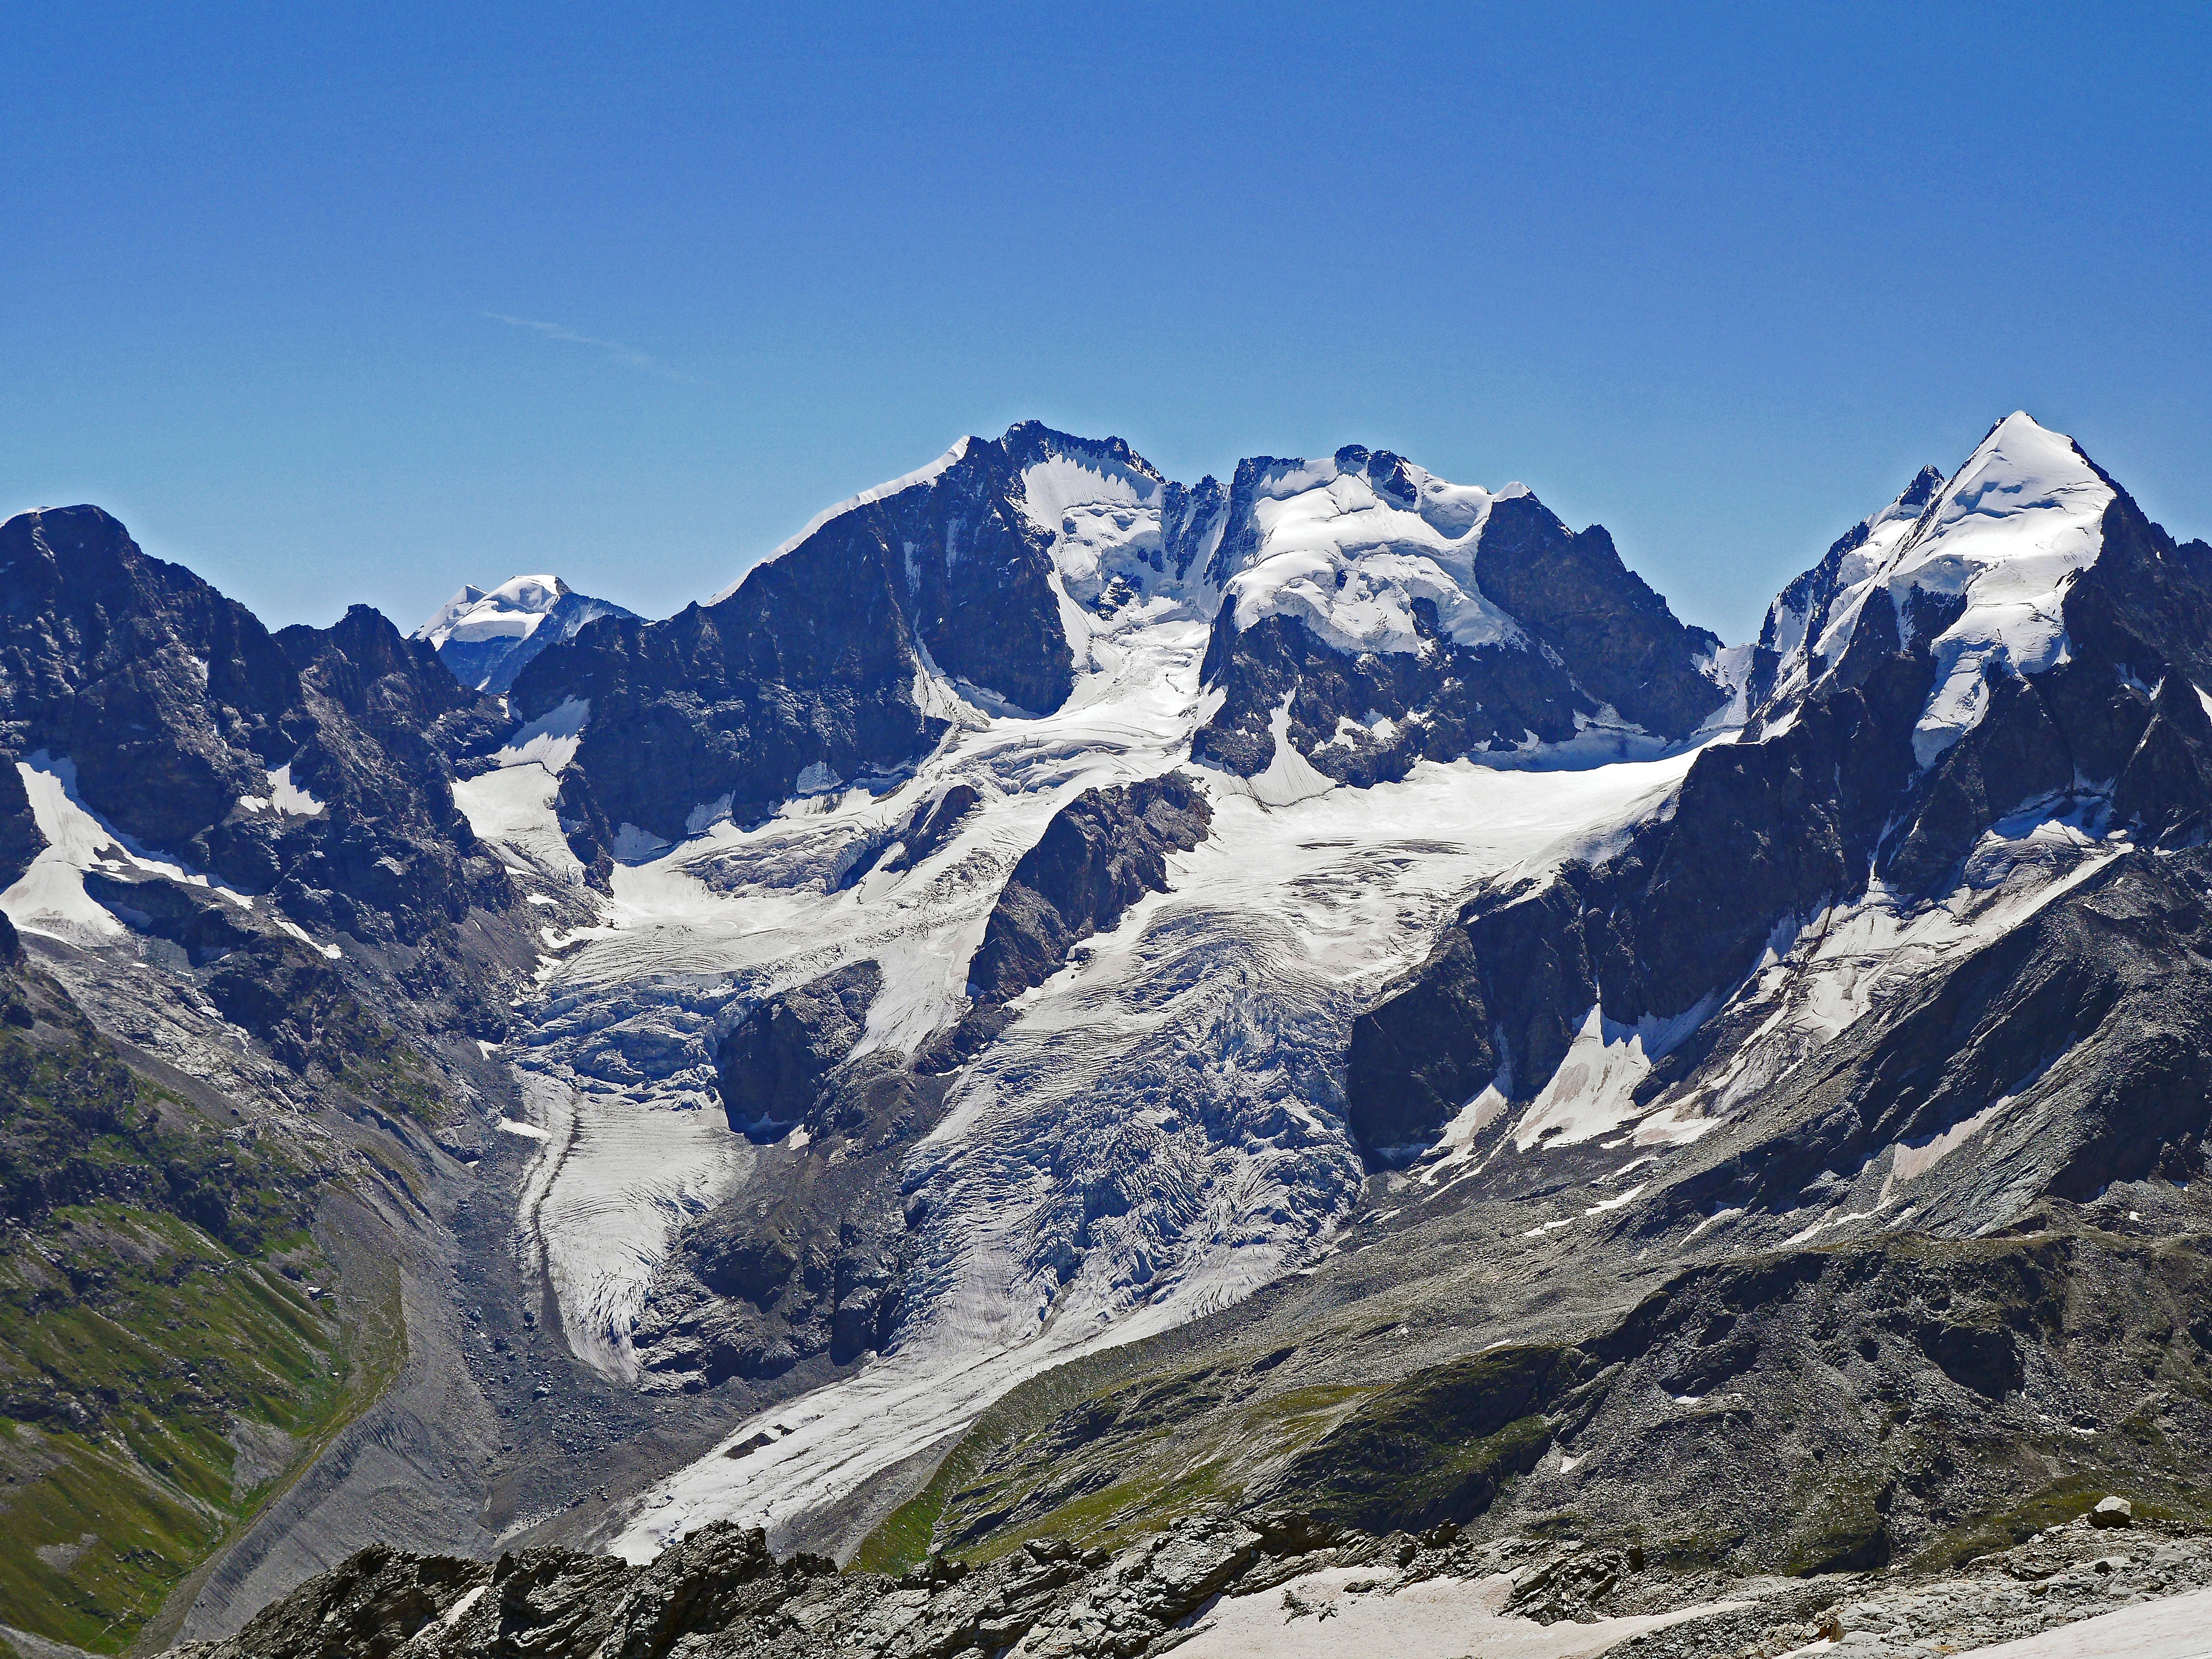
landscape, nature, rock, walking, mountain, snow, adventure, view, mountain range, ice, glacier, alpine, hanging, ridge, summit, massif, mountains, alps, backpacking, scree, outlook, plateau, switzerland, fell, cirque, sublime, moraine, engadin, landform, corvatsch, graub nden, mountain pass, southern alps, oberengadin, piz bernina, piz palu, roseggertal, piz roseg, bernina alps, four thousands, 4000 meter, geographical feature, mountainous landforms, glacial landform